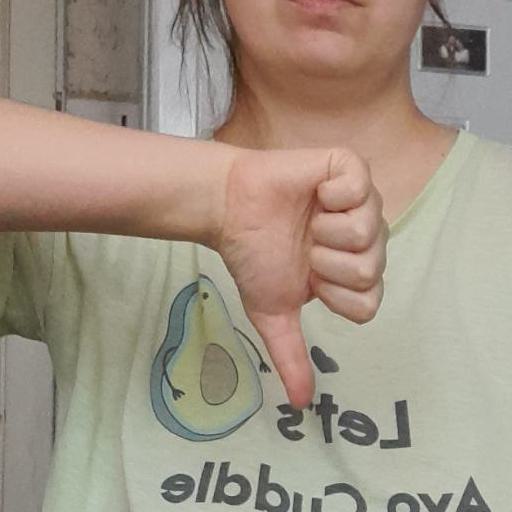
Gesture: dislike